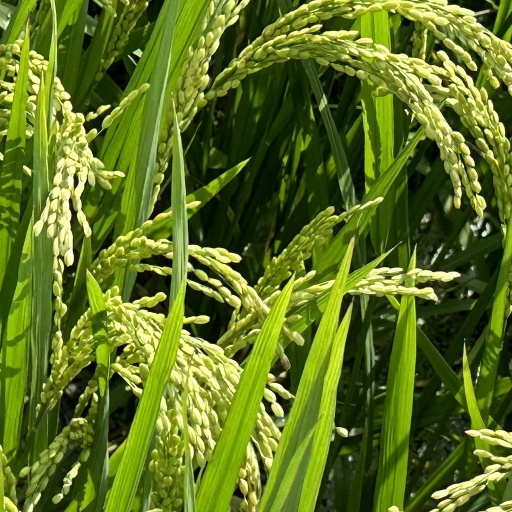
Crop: rice